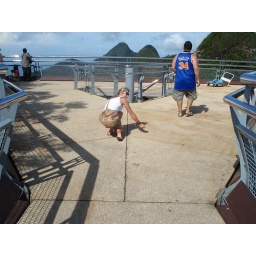
Traipsing a sky bridge in South East Asia is scarier than I would have thought...